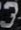
Number: 3